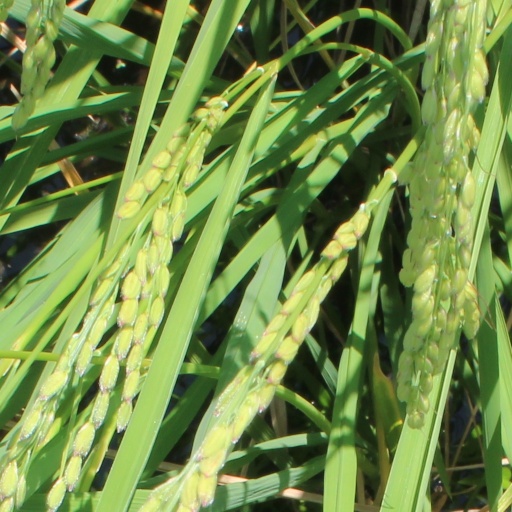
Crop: rice